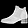
Label: Ankle boot